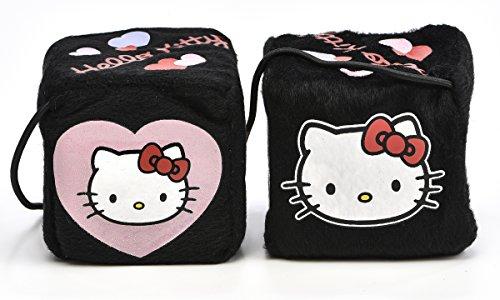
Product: CHROMA 000914 914 Hello Kitty Plush Auto Ornament
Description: Plush fabric with printed design.
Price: $11.99
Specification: ASIN:B001AHI0O0|ShippingWeight:0.8ounces|DomesticShipping:ItemcanbeshippedwithinU.S.|InternationalShipping:Thisitemisnoteligibleforinternationalshipping.LearnMore|DateFirstAvailable:May29,2008